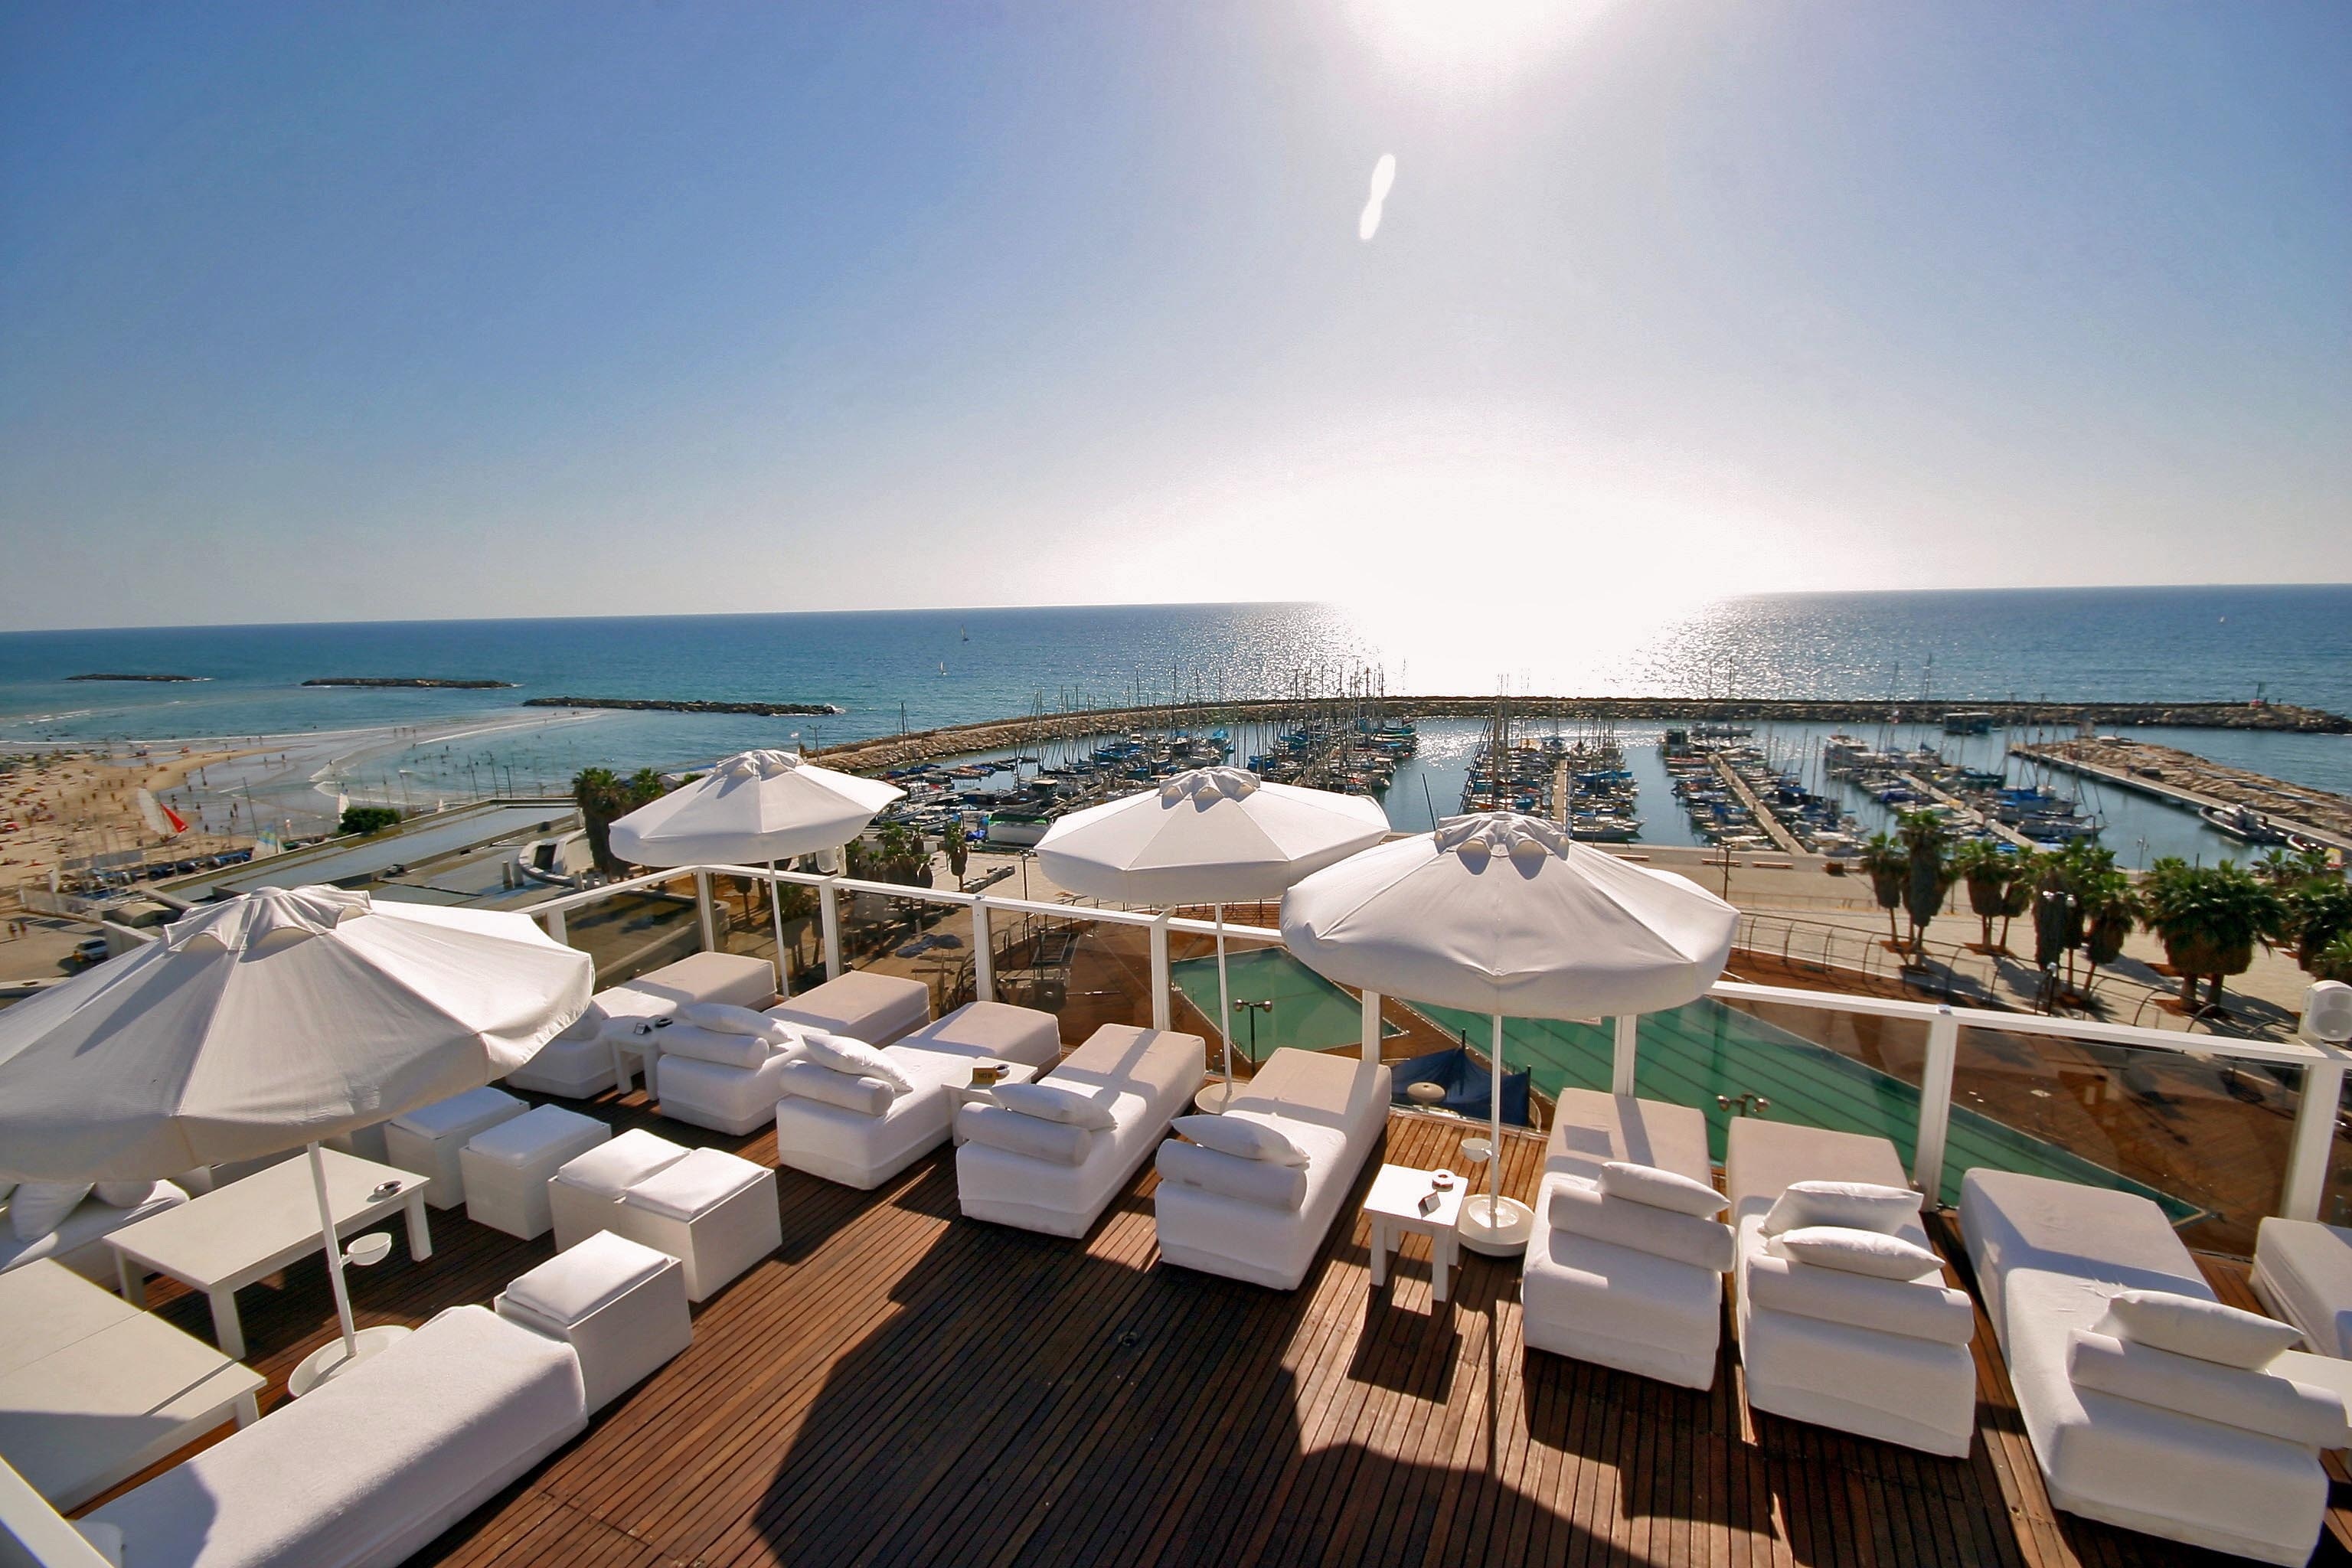
beach, landscape, sea, ocean, dock, sun, boat, view, ship, vacation, vehicle, yacht, bay, marina, resort, caribbean, tel aviv, passenger ship, luxury yacht, hotel roof